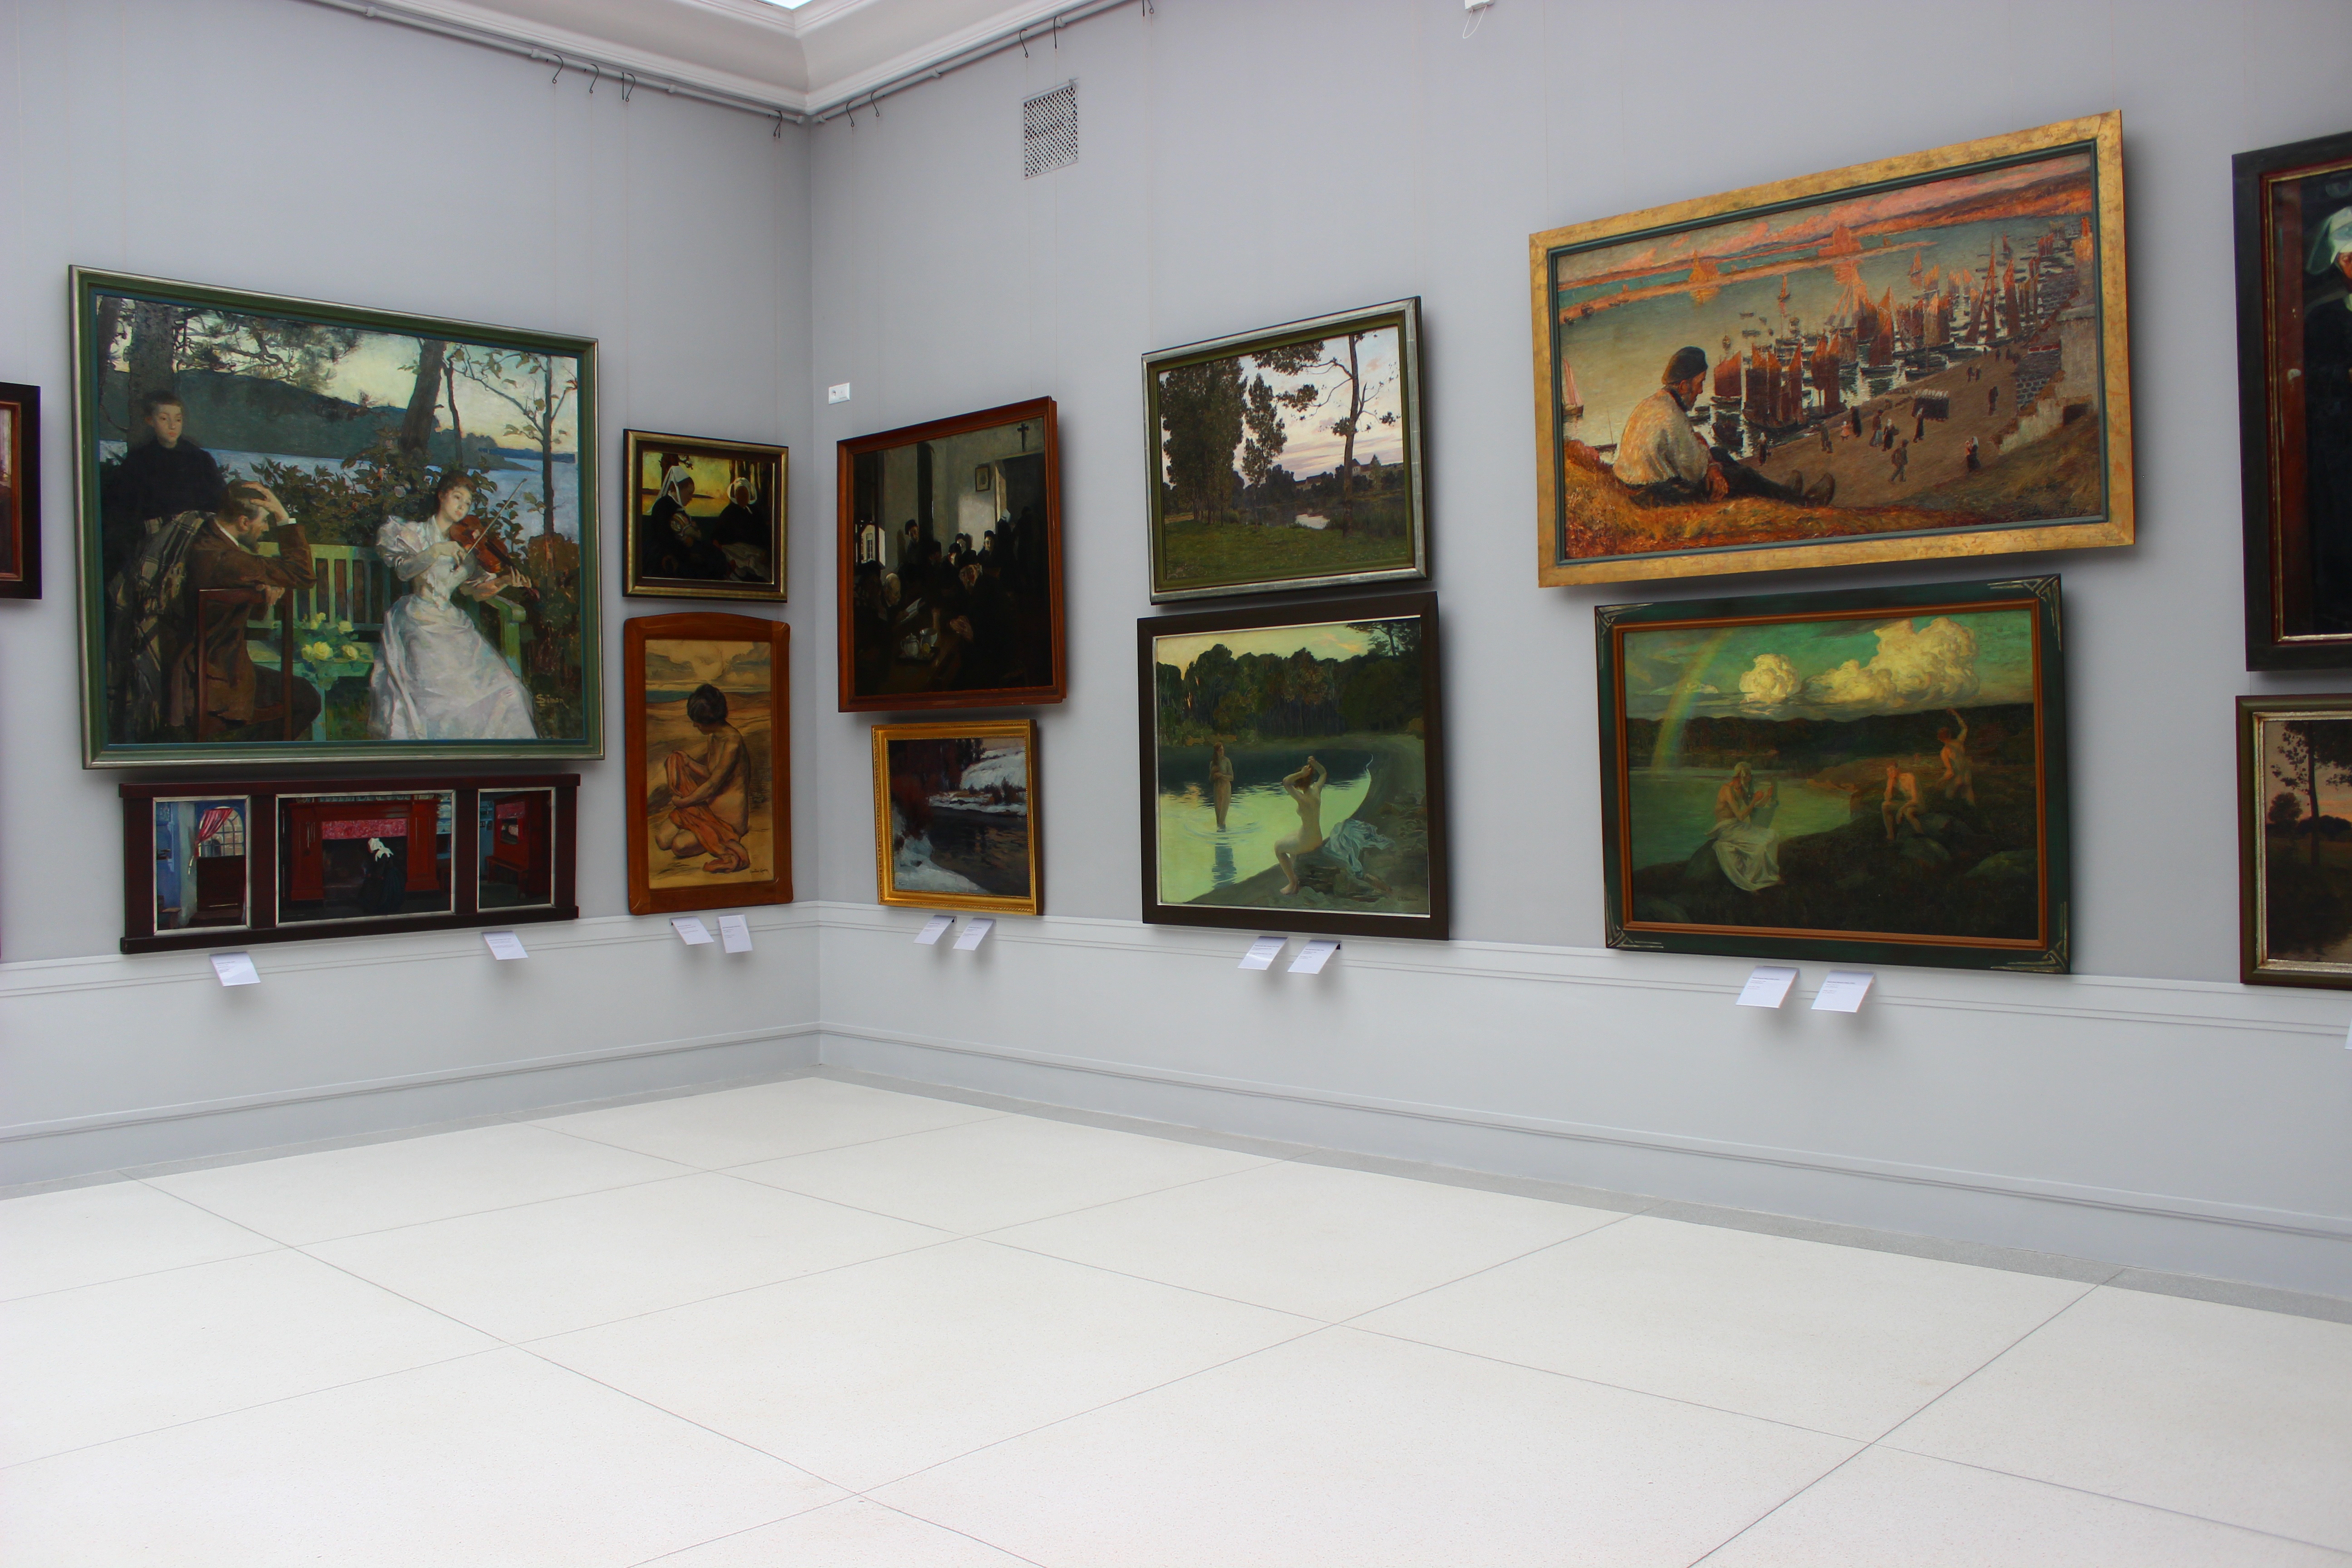
brush, museum, castle, property, colorful, painting, interior design, art, colors, design, images, tourist attraction, estate, exhibition, colored, the museum, graphics, real estate, modern art, the art of, art gallery, the palette, art exhibition, photo gallery, commercial painting